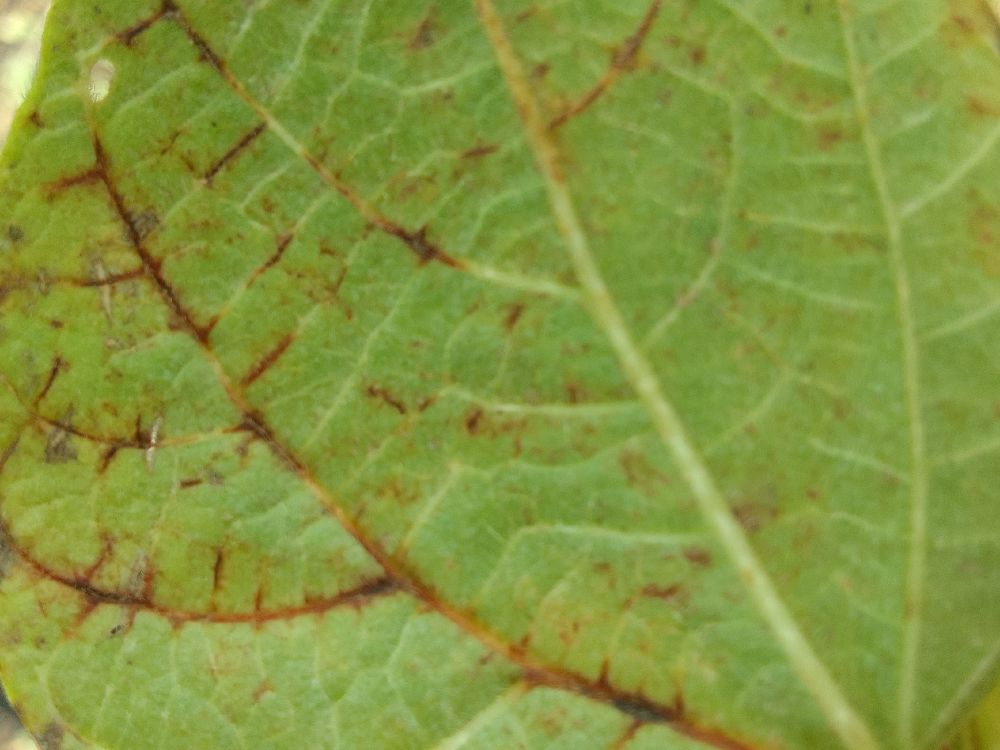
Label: anthracnose